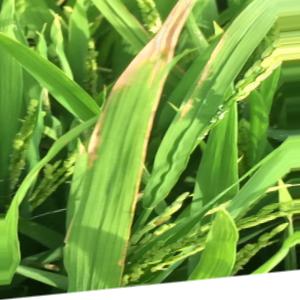
Nhãn: Bệnh Bạc lá (Bacterial leaf blight)